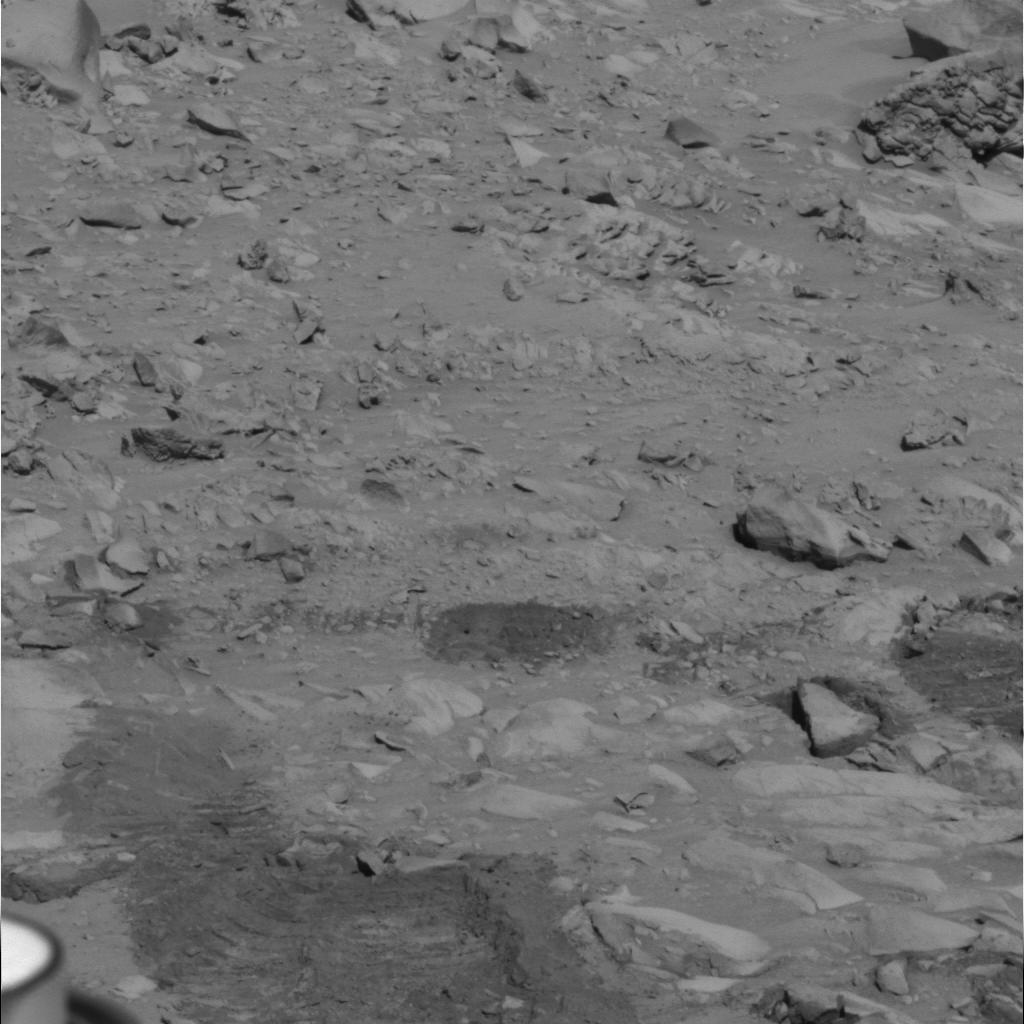
Surface features visible: Other Hardware, Rover Tracks, Rock Outcrops, Clasts, Rock (Linear Features), Soil, Nearby Surface, Rover Parts